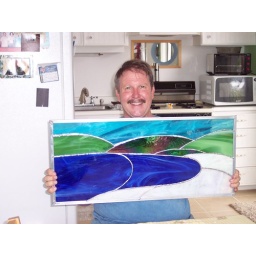
Will be a transem window over the guest room door